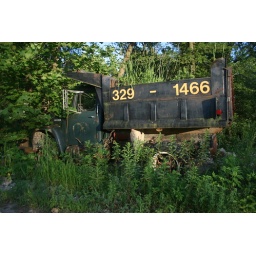
growing up in a truck bed